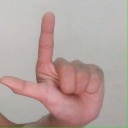
अक्षर: ल